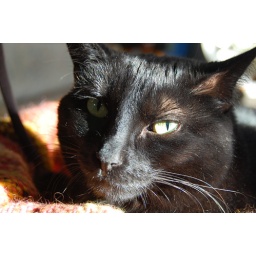
Ellie before being processed. She's hanging out in her new kitty bed here!